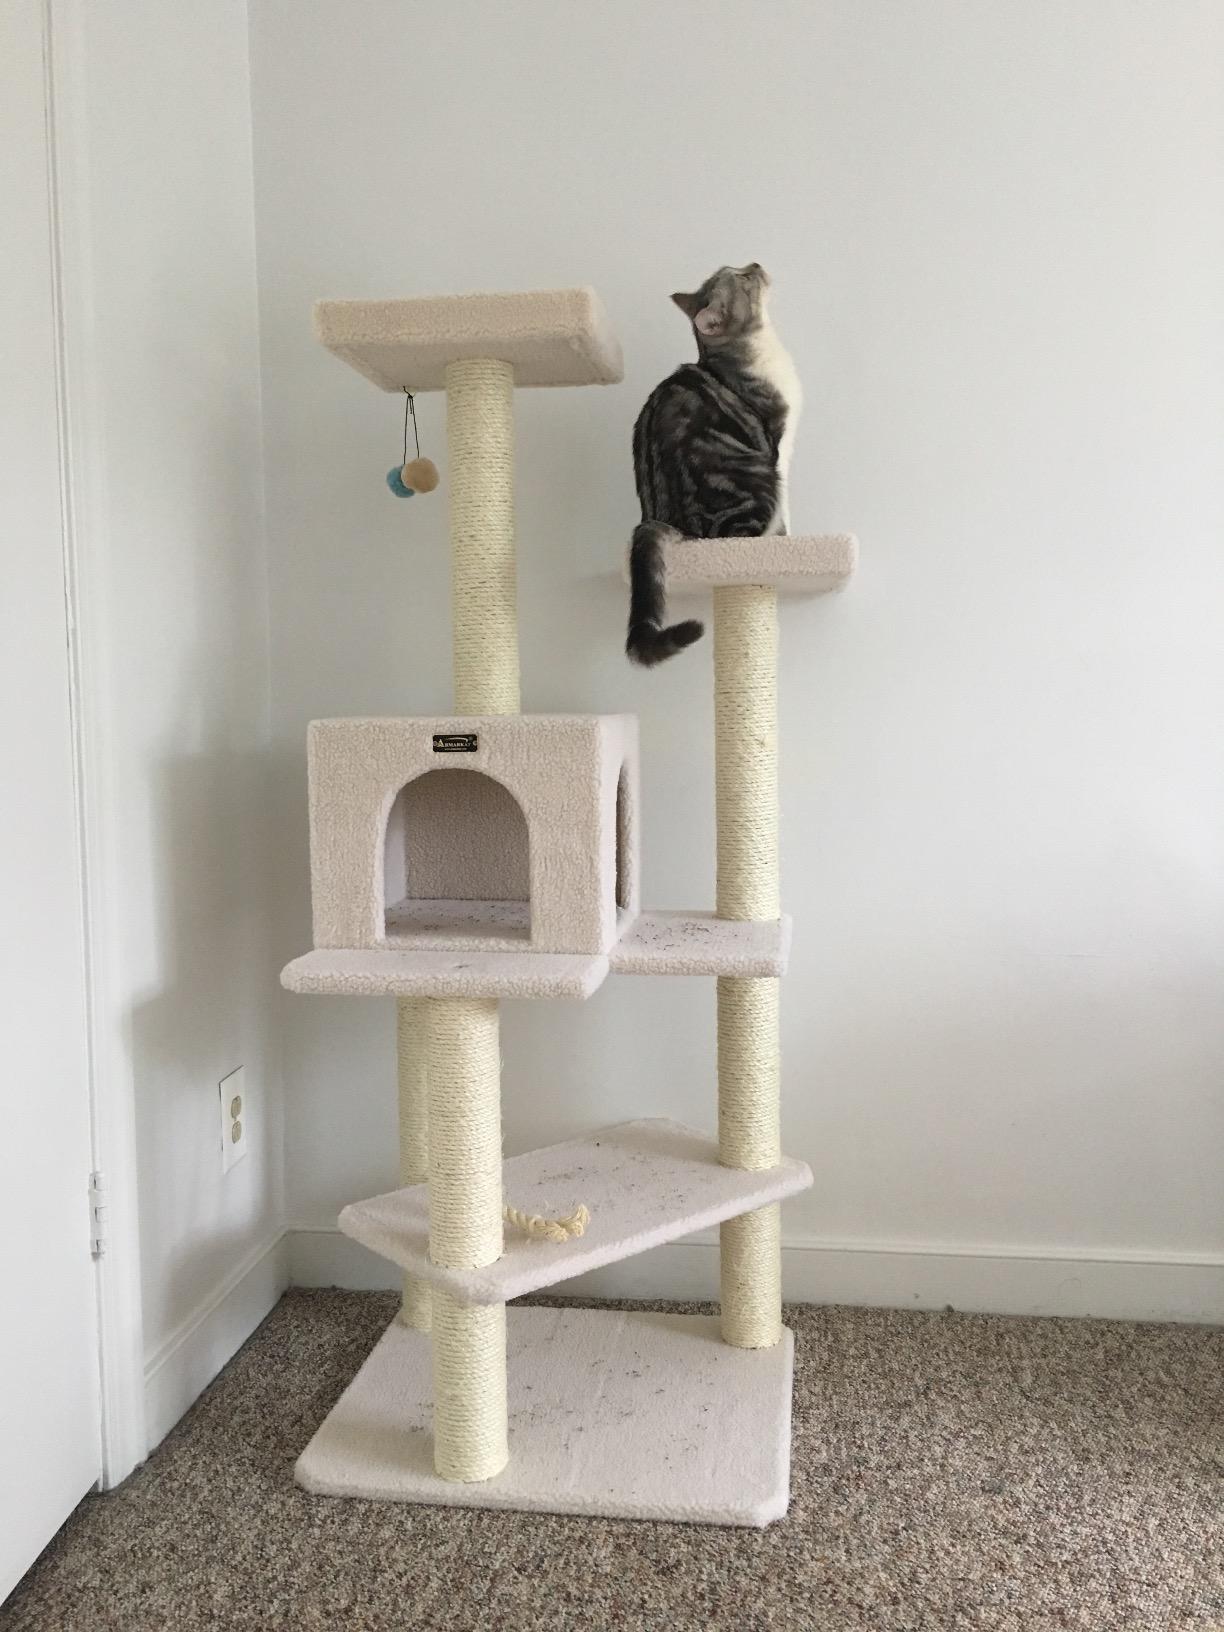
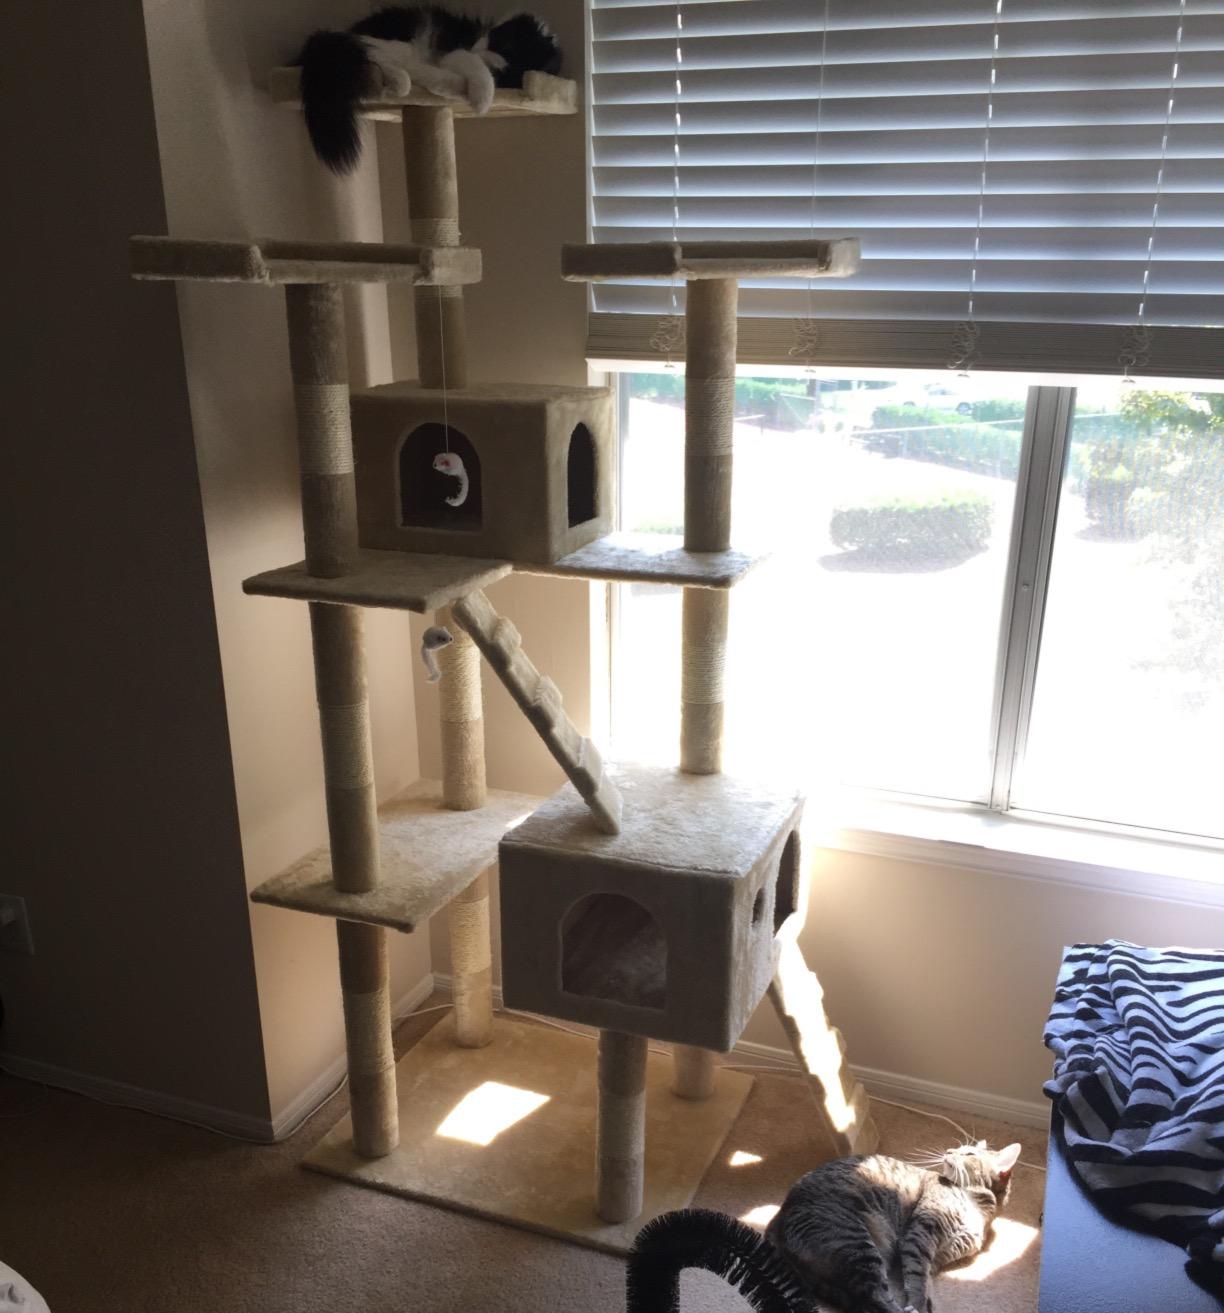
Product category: items_cat tree
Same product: no